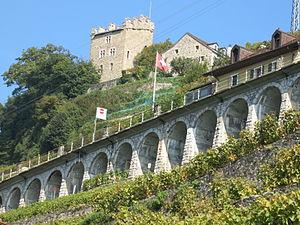
Puidoux est une commune suisse du canton de Vaud, située dans le district de Lavaux-Oron.